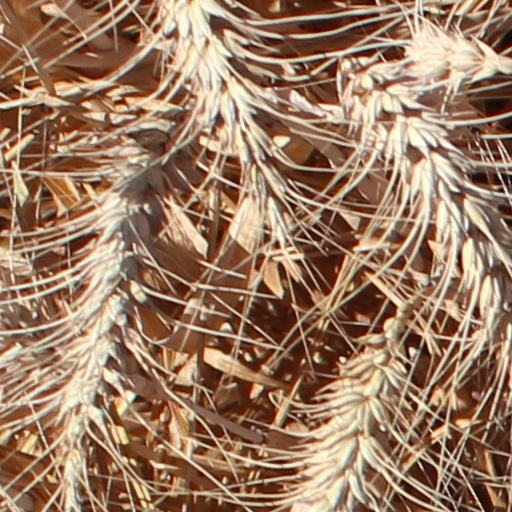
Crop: wheat